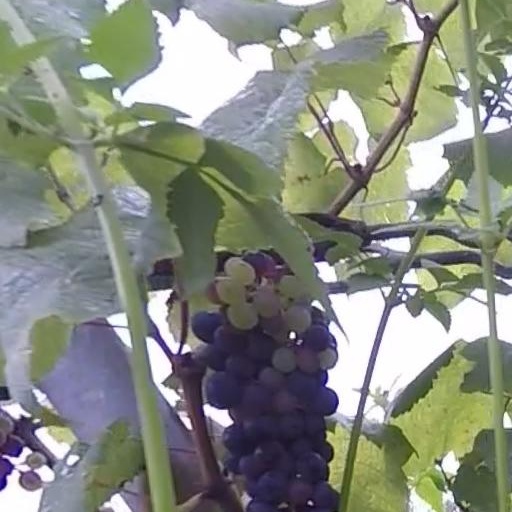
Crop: grape